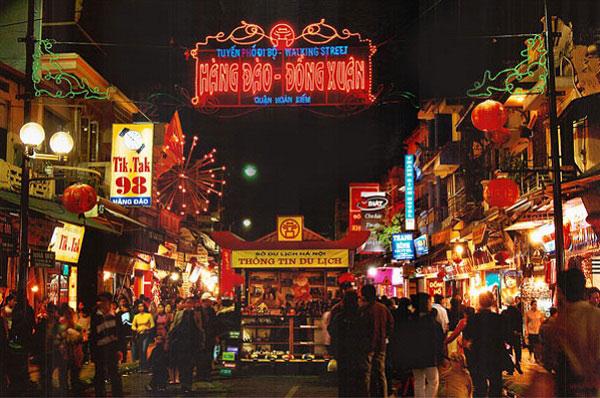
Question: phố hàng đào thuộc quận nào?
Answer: phố hàng đào thuộc quận hoàn kiếm